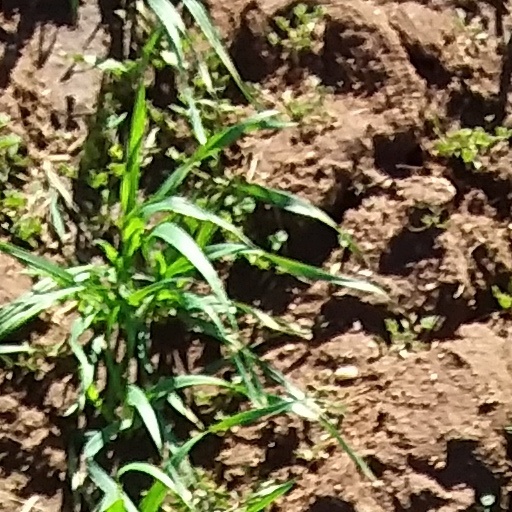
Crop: wheat